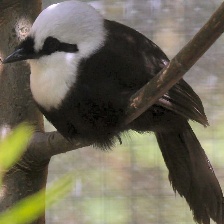
Species: SAMATRAN THRUSH
Scientific name: MYOPHONUS CASTANEUS